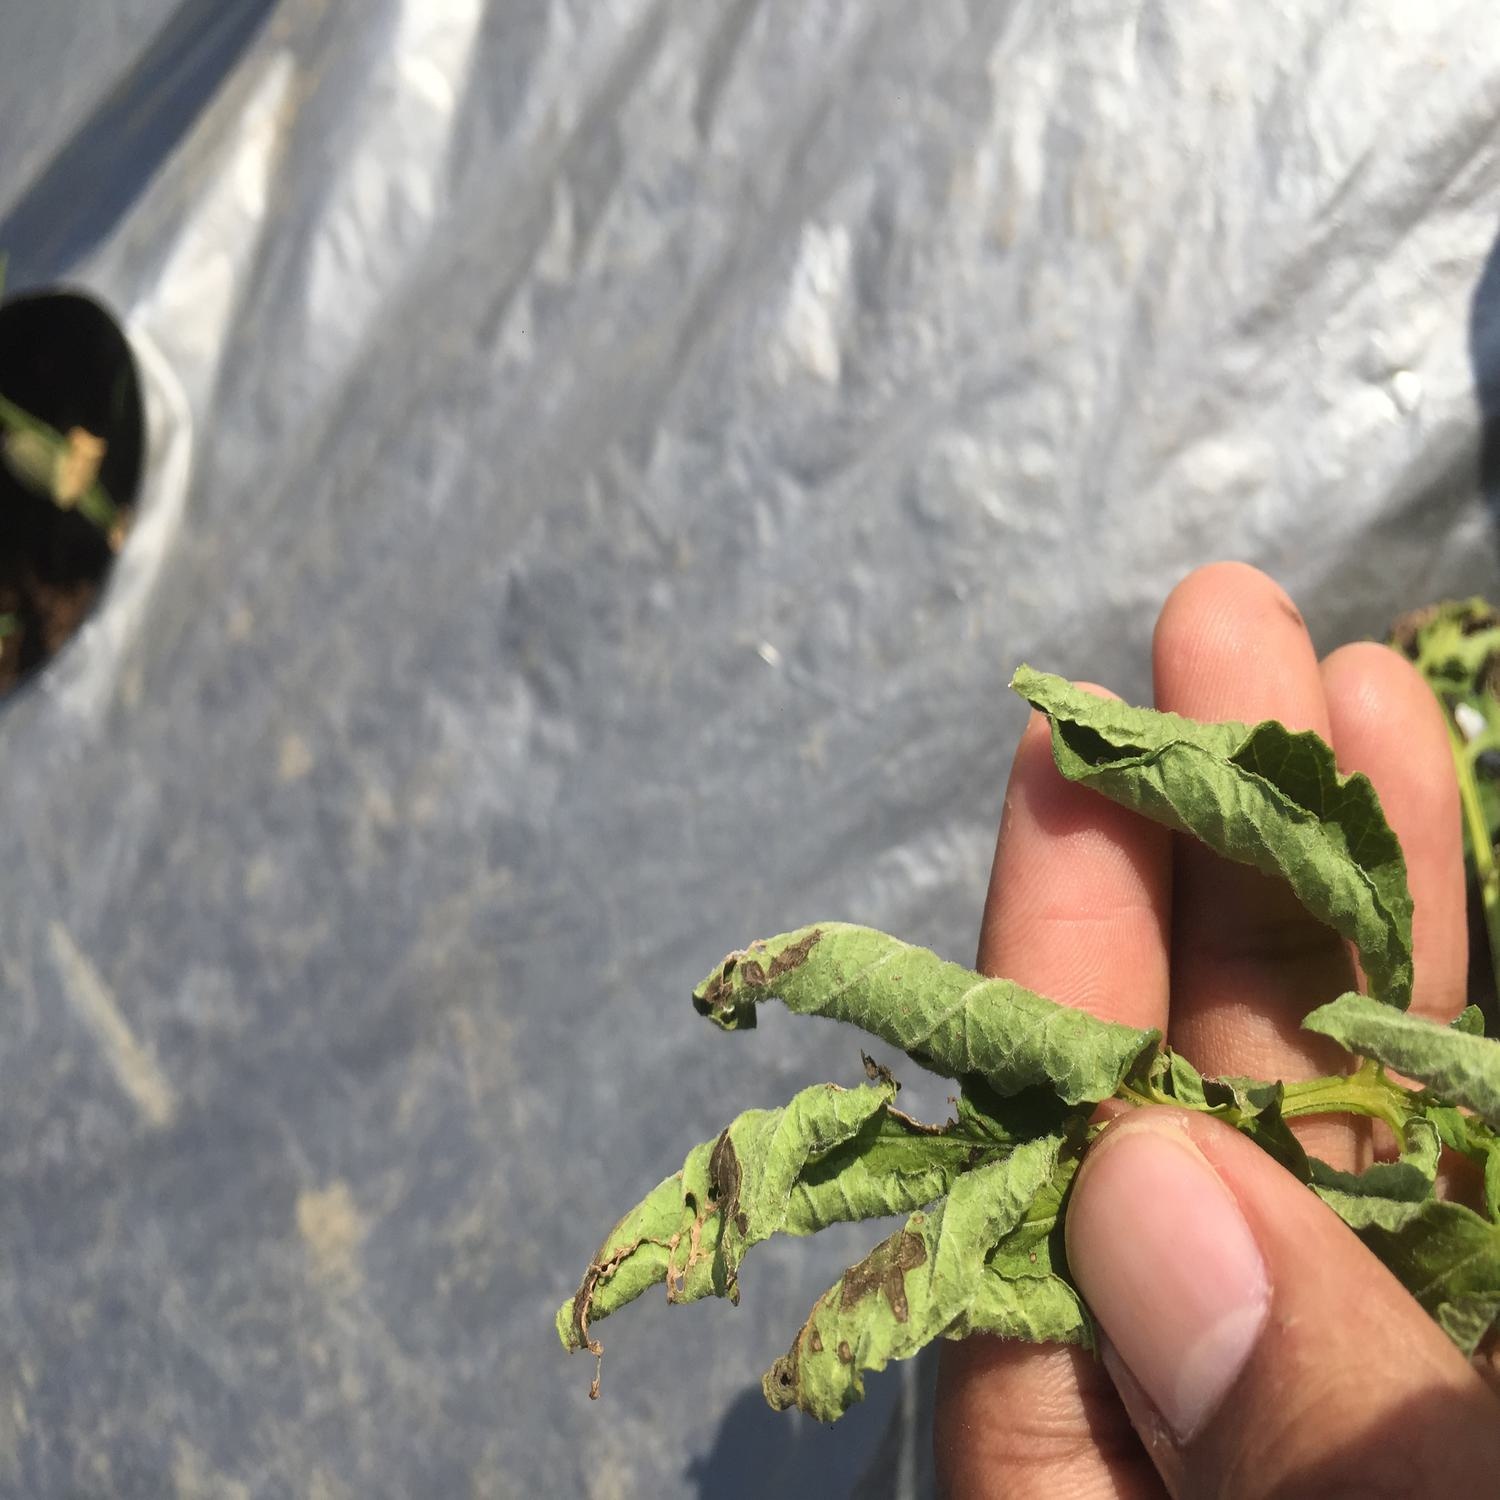
Etiqueta: Pudricion_Parda